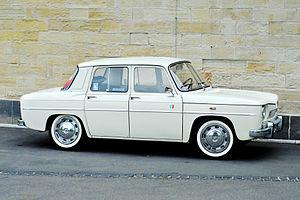
Renault 8
Les Renault 8 et 10 sont les dernières voitures du constructeur Renault avec un moteur placé à l'arrière, jusqu'à la Renault Twingo III de 2014, si l'on excepte les Renault 5 Turbo, Renault Spider et Clio V6.